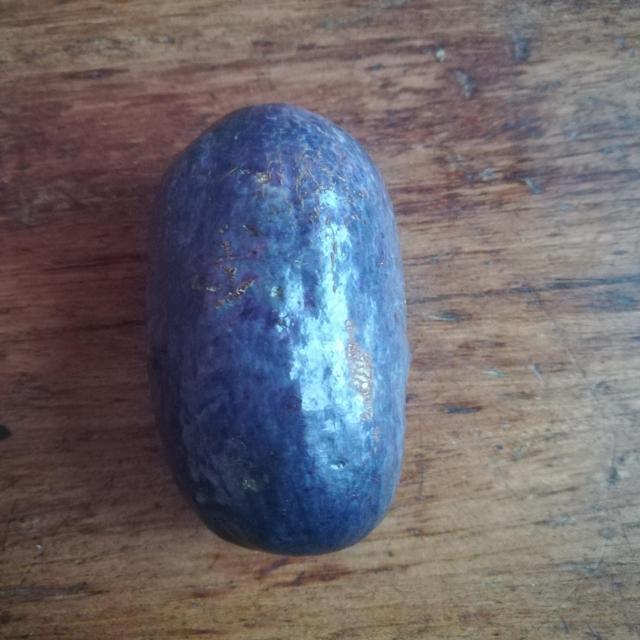
Plum grade: unaffected